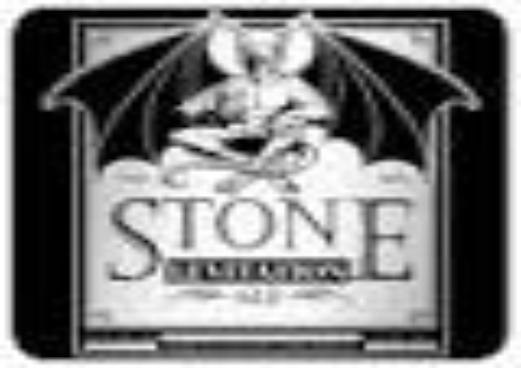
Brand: Beers of Stone
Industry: Food